Julius Baker

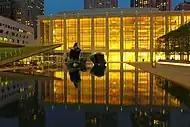
Avery Fisher Hall with Henry Moore sculpture

Baker was also an electronics buff and amateur ham radio operator. He built audio equipment upon which he taped his early solo recordings. The "Flute Talk" article explained, "His interest in electronics developed into The Oxford Recording Company, a mail-order business he ran out of his home and which produced five of his flute recordings between 1946 and 1951.